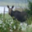
Label: deer